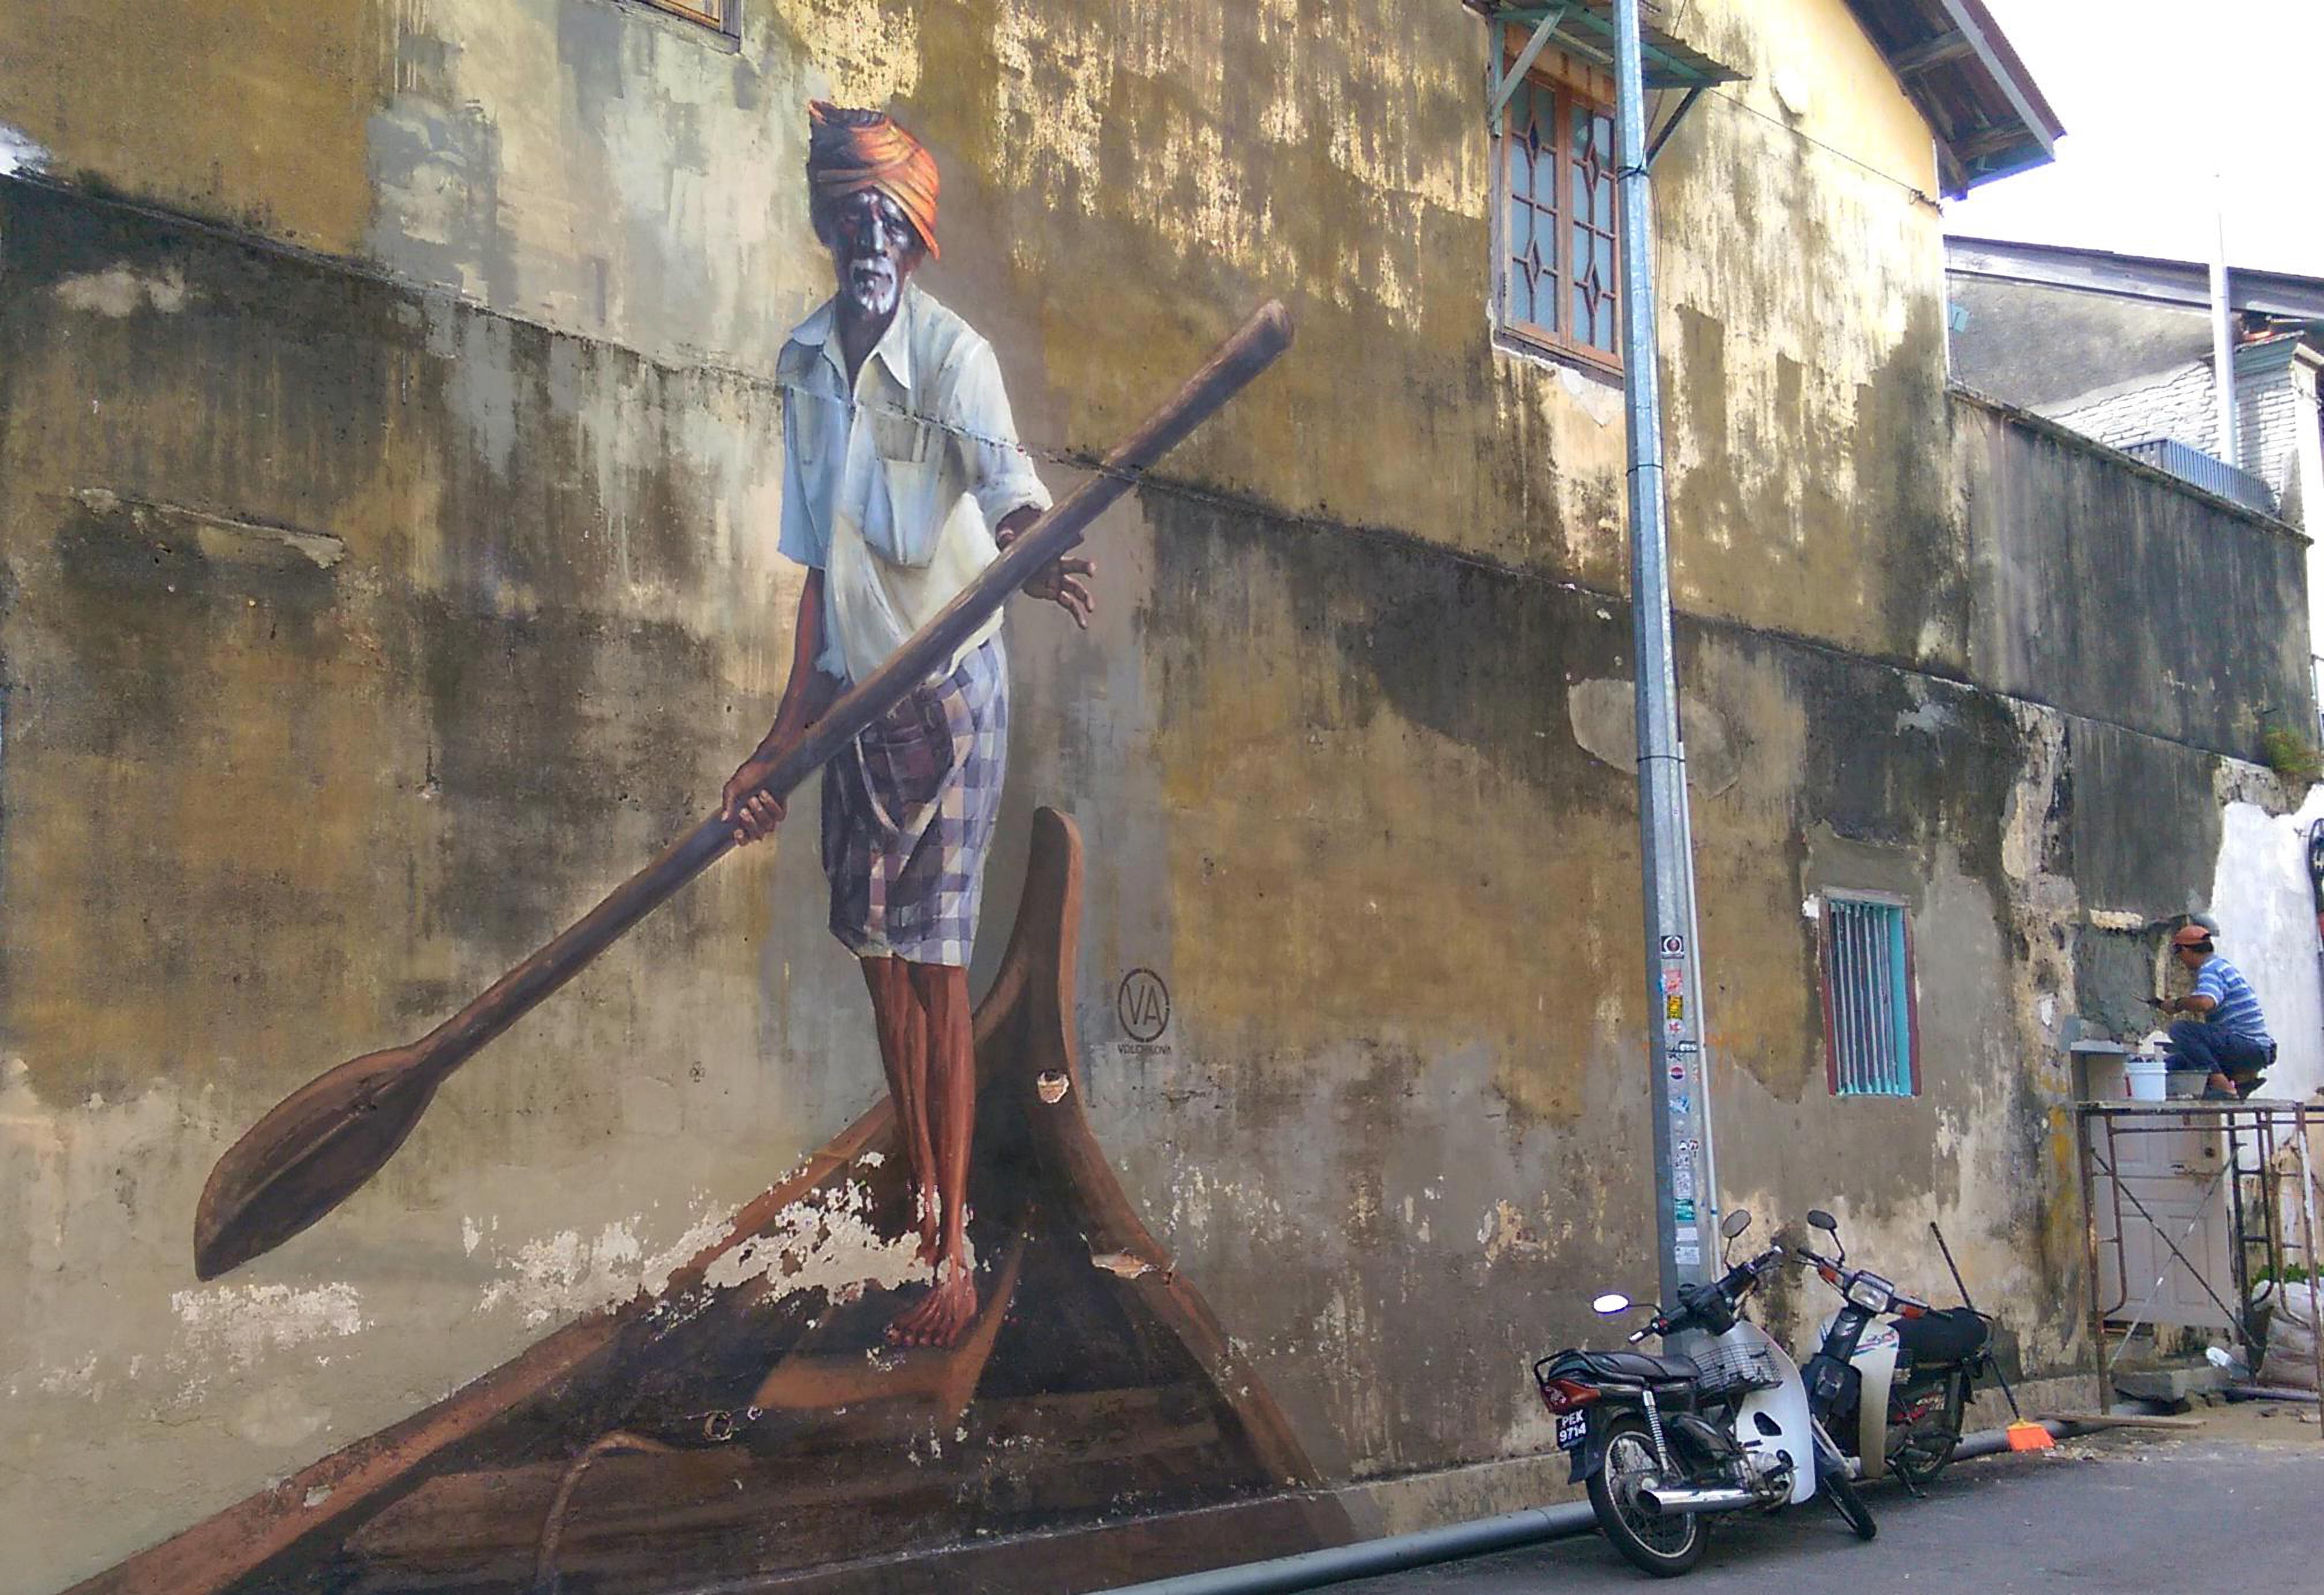
penang, malaysia, wall, street art, mural, art, neighbourhood, facade, visual arts, paint, painting, concrete, graffiti, road, street, artwork